Podłaźniczka

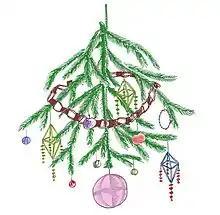
A drawing of a "podłaźniczka" from the Lesser Poland region

Podłaźniczka, polazňička is a traditional Polish and Slovak Christmas decoration. It was usually made from branches or the top of a conifer tree turned upside down, which was then decorated with colored paper cutouts ("wycinanki"), candies, apples, nuts, typical Polish "", or stars and crosses made of straw. The "podłaźniczka" was then hung from the ceiling rafters over the "Wigilia" dinner table on Christmas Eve.